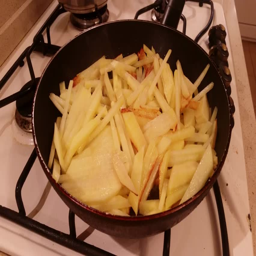
sliced long pieces of potatoes fried in oil in a frying pan on the stove